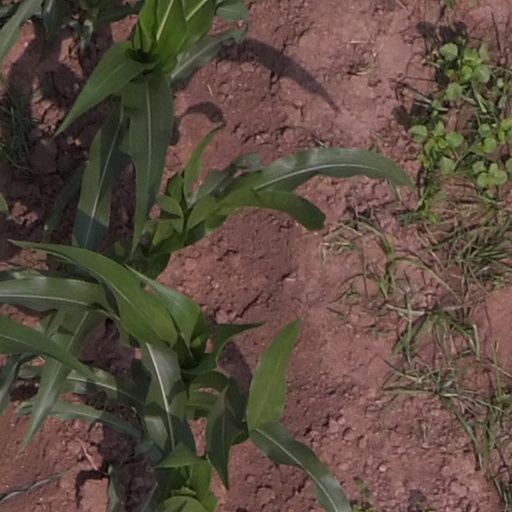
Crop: maize; corn